Muhammad II of Khwarazm

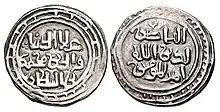
A coin of 'Ala al-Din Muhammad II citing Abbasid caliph al-Nasir and minted in the newly conquered Ghurid capital of Ghazni.

Muhammad II then captured Samarkand in 1207 from the Kara Khitay, Tabaristan in 1210 from Bavandids and Transoxiana from Western Karakhanids. He pursued expansionist policy and conquered Tashkent and Fergana from Western Karakhanids and regions of Makran and Balochistan from Ghurids and Atabegs of Azerbaijan become his vassals in 1211. He finally destroyed Western Karakhanids in 1212 and Ghurids in 1215 annexing with their remainder territories. During 1212 the city of Samarkand revolted killing 8,000–10,000 Khwarazmians living there. Muhammad, in retaliation, sacked the city and executed 10,000 citizens of Samarkand.